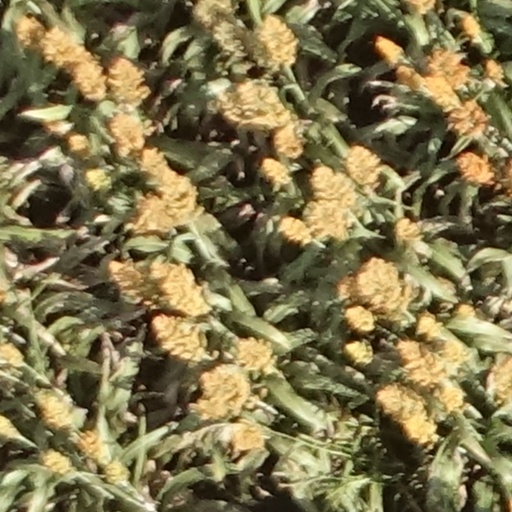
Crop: sorghum